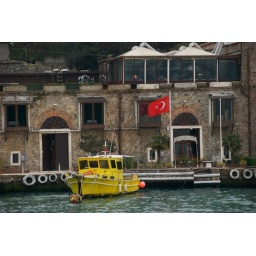
A yellow boat in waiting